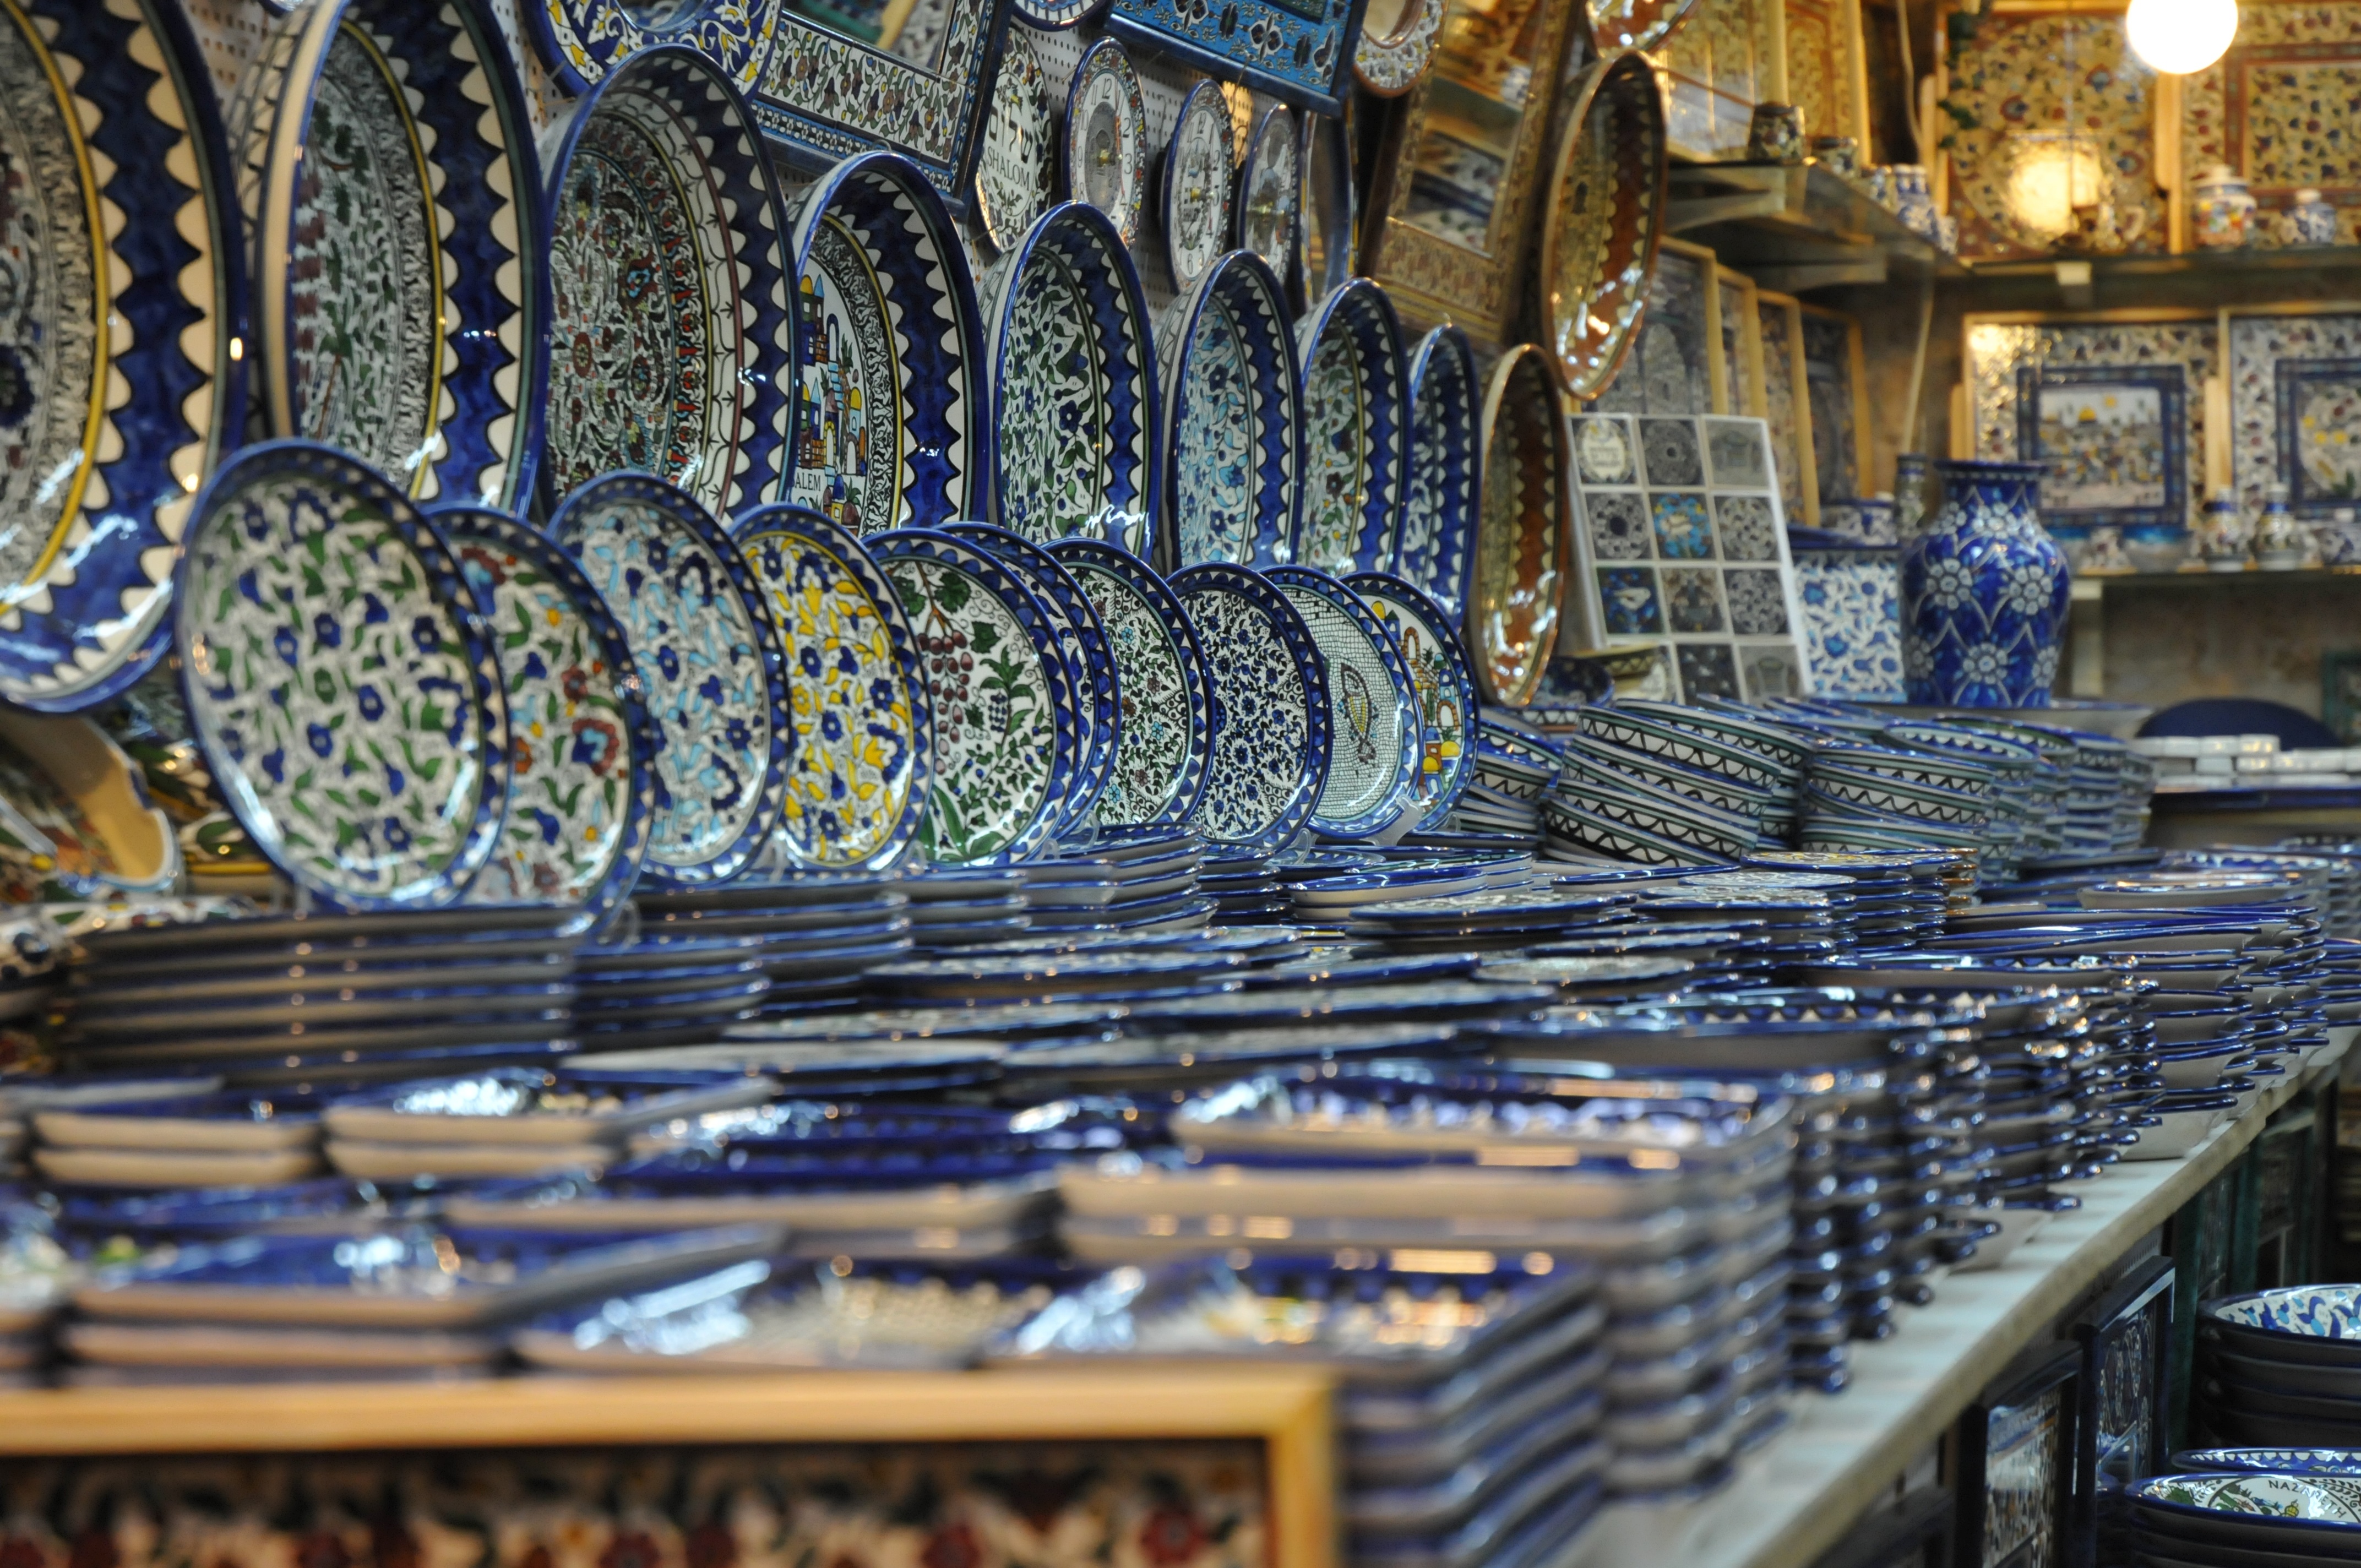
city, factory, bazaar, market, stall, urban area, human settlement